Hugo Kauder

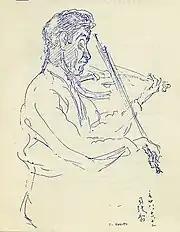
Drawing of Hugo Kauder by C. Ssu-Tu, 1948

Kauder was born in Tovačov. His father Ignaz was "Oberlehrer" (principal) of the local German language primary school. The local violin teacher gave the boy Kauder lessons. This was his only formal training in music.